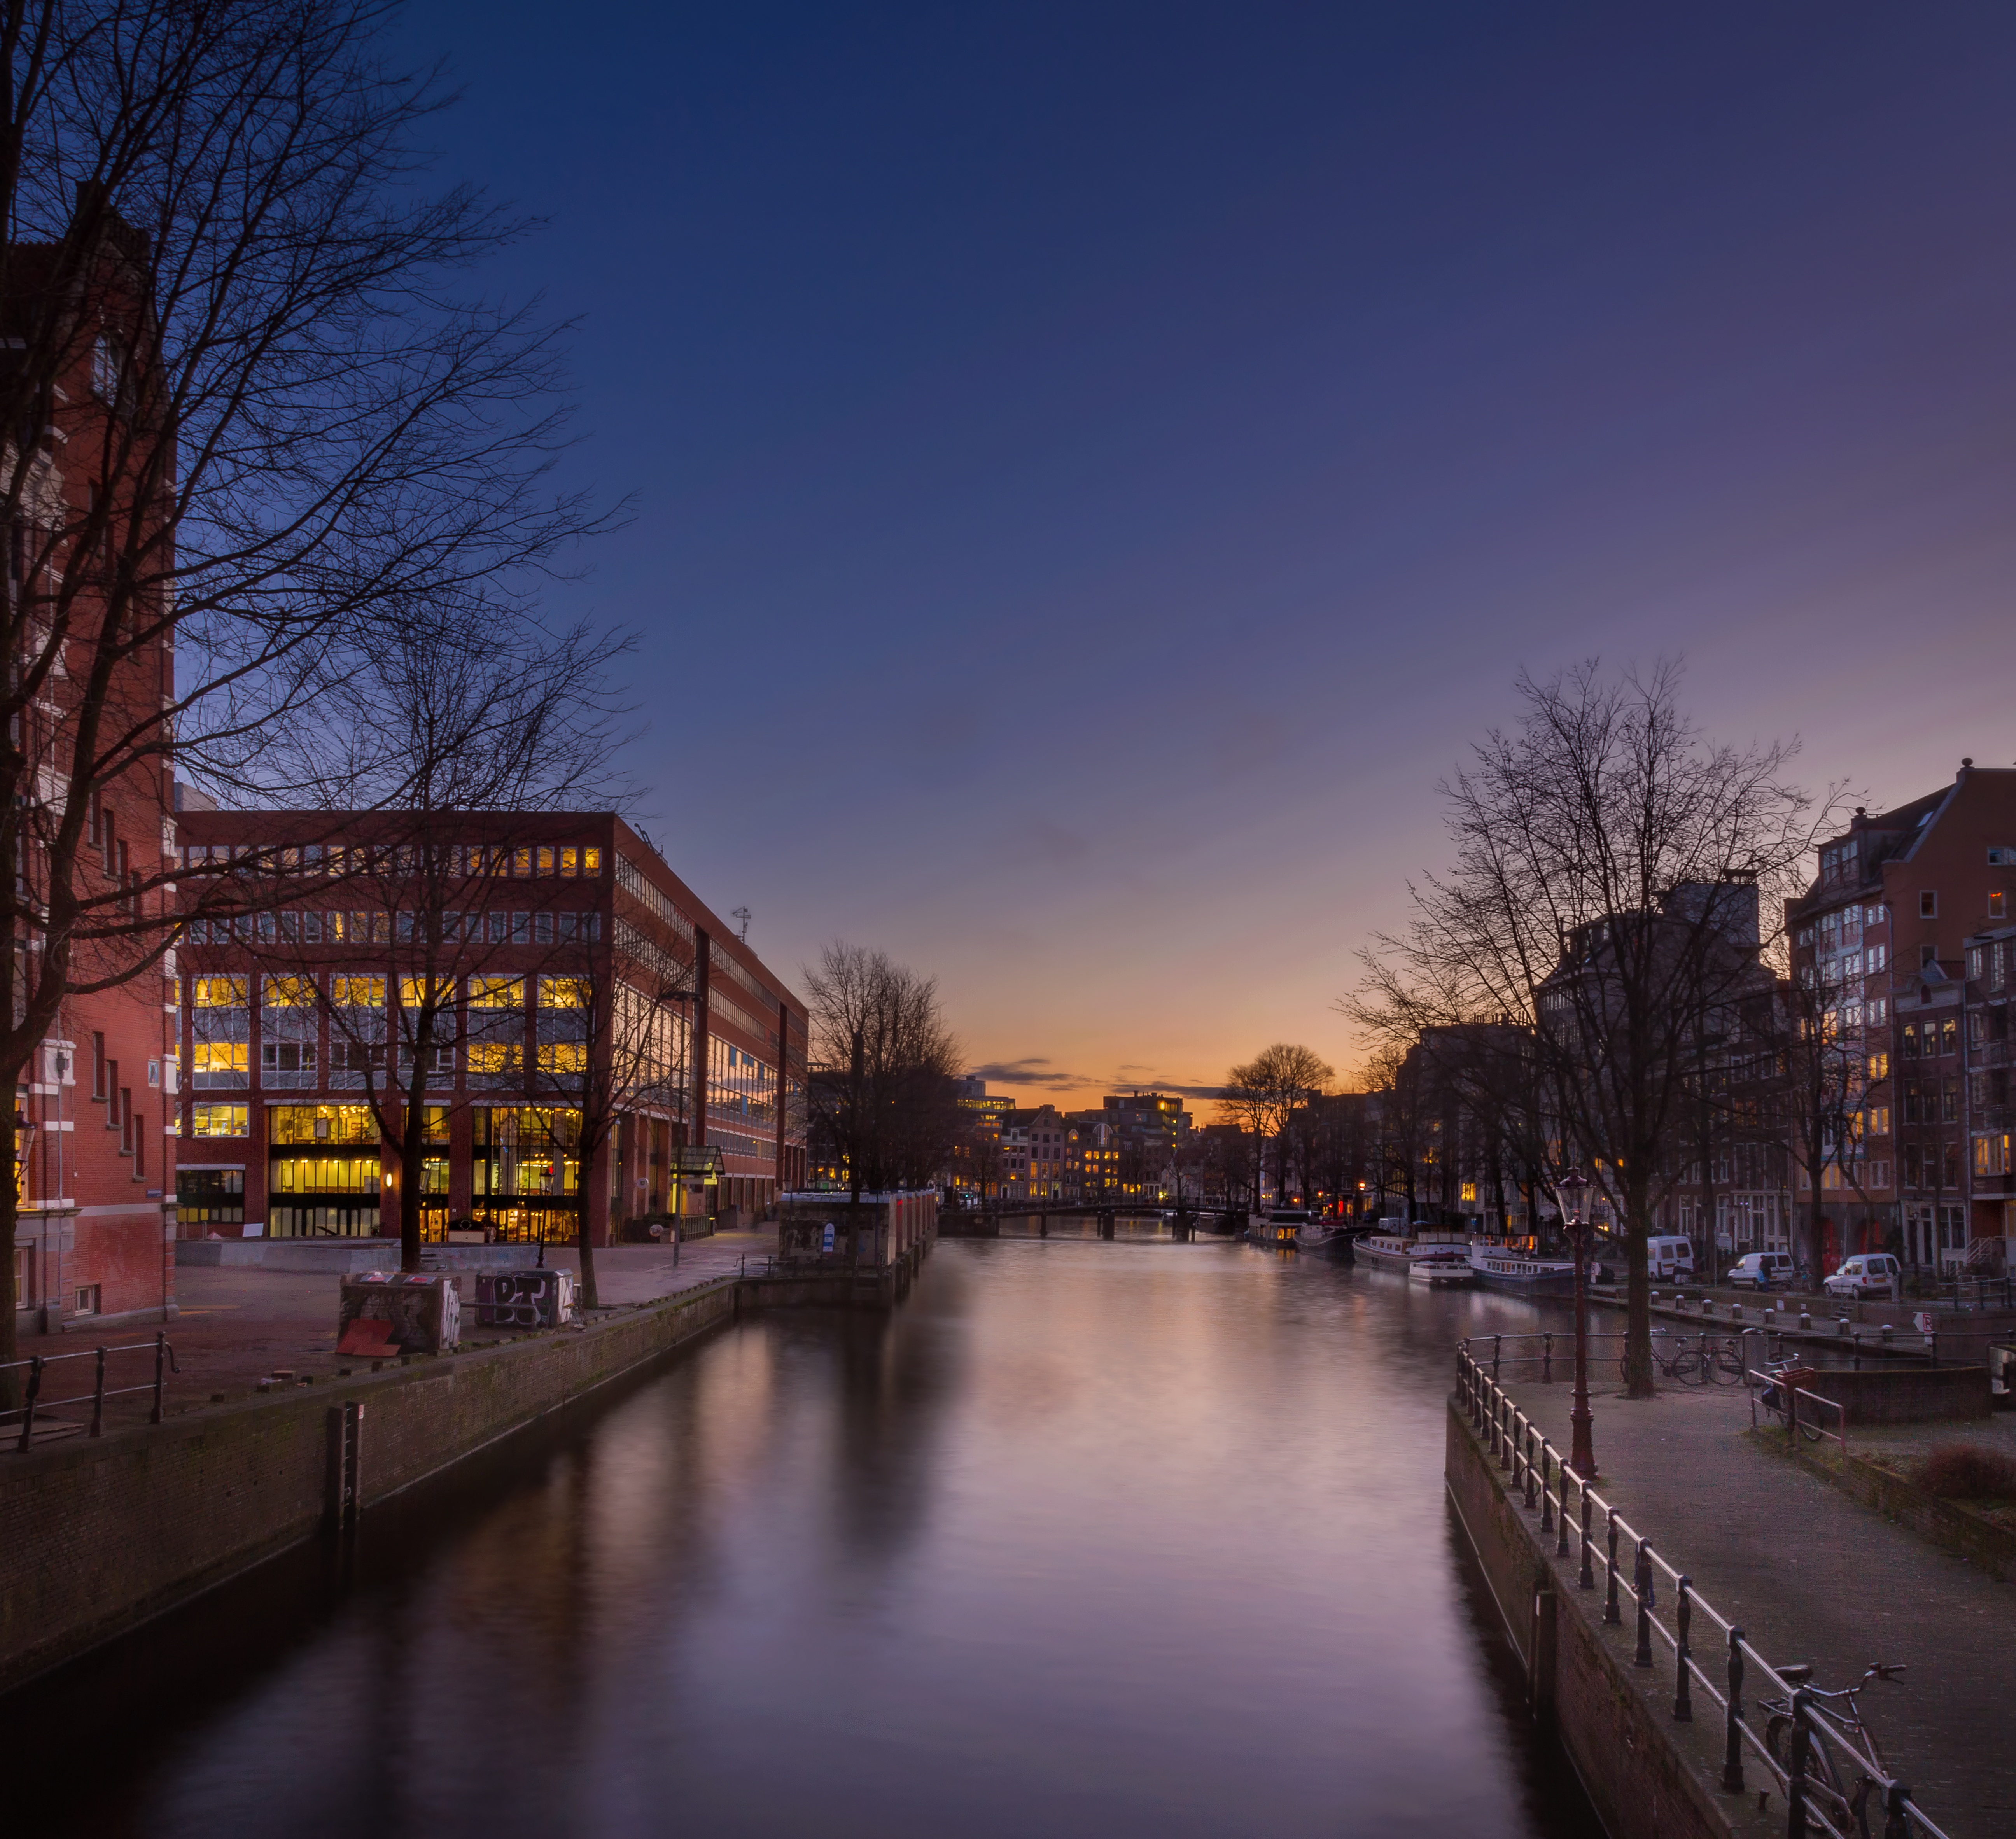
snow, winter, sunset, night, morning, town, dawn, city, river, canal, cityscape, downtown, dusk, evening, reflection, weather, season, waterway, urban area, human settlement